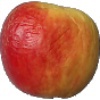
Label: Apple Red Yellow 1